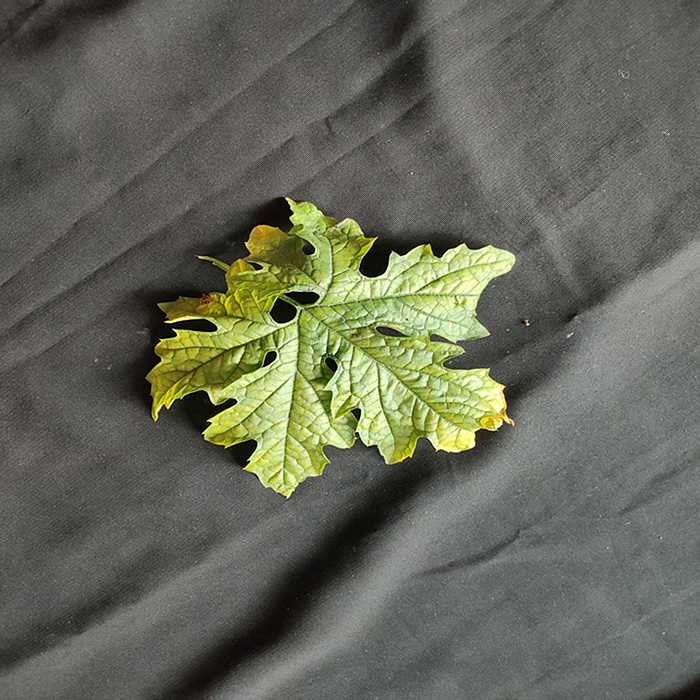
Plant: Bitter Gourd
Label: Mosaic virus